The Barge Inn

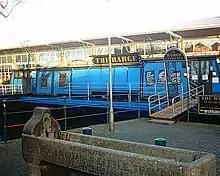

The Barge Inn is an independent public house and restaurant in Grimsby, North East Lincolnshire, Lincolnshire, England. Housed within a refitted former grain barge, it has been moored in the town centre Riverhead quay since 1982.